Danes (tribe)

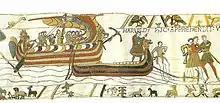
Viking ships on the Normandy coast. Scene from the Bayeux tapestry.

The first known Viking raid in what now constitutes France, commenced in 799, when an attack was fought off on the coast of Aquitaine. Several other smaller skirmishes with aggressive Vikings from primarily Danish territory have been recorded, including the first raid on the Seine in 820, but it was not until the year 834 before Viking activity in France took off on a grand scale. In that year, Danes established a lasting base on Noirmoutier island, a central spot for the European salt trade at the time, and poured into the Loire Valley on larger raid expeditions. Many large scale raids followed all across the coasts and in-land rivers of Western Europe in subsequent decades.